Kome Hyappyō

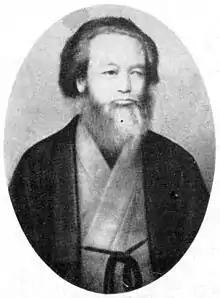
Kobayashi Torasaburō

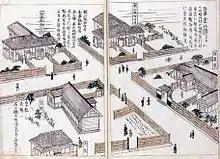
Kokkan Gakko school

Kome Hyappyō (literally "One Hundred Bags of Rice" or "One Hundred Sacks of Rice") refers to an event in Japan in which rice sacks were sold to provide education instead of being consumed. This historical anecdote symbolizes the idea that patience and perseverance in the present will lead to profit in the future.